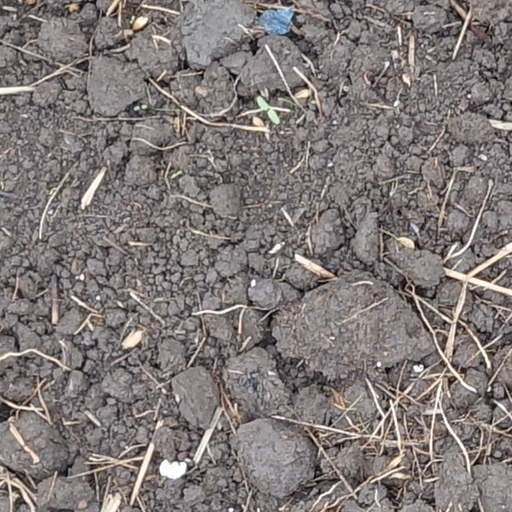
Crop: wheat